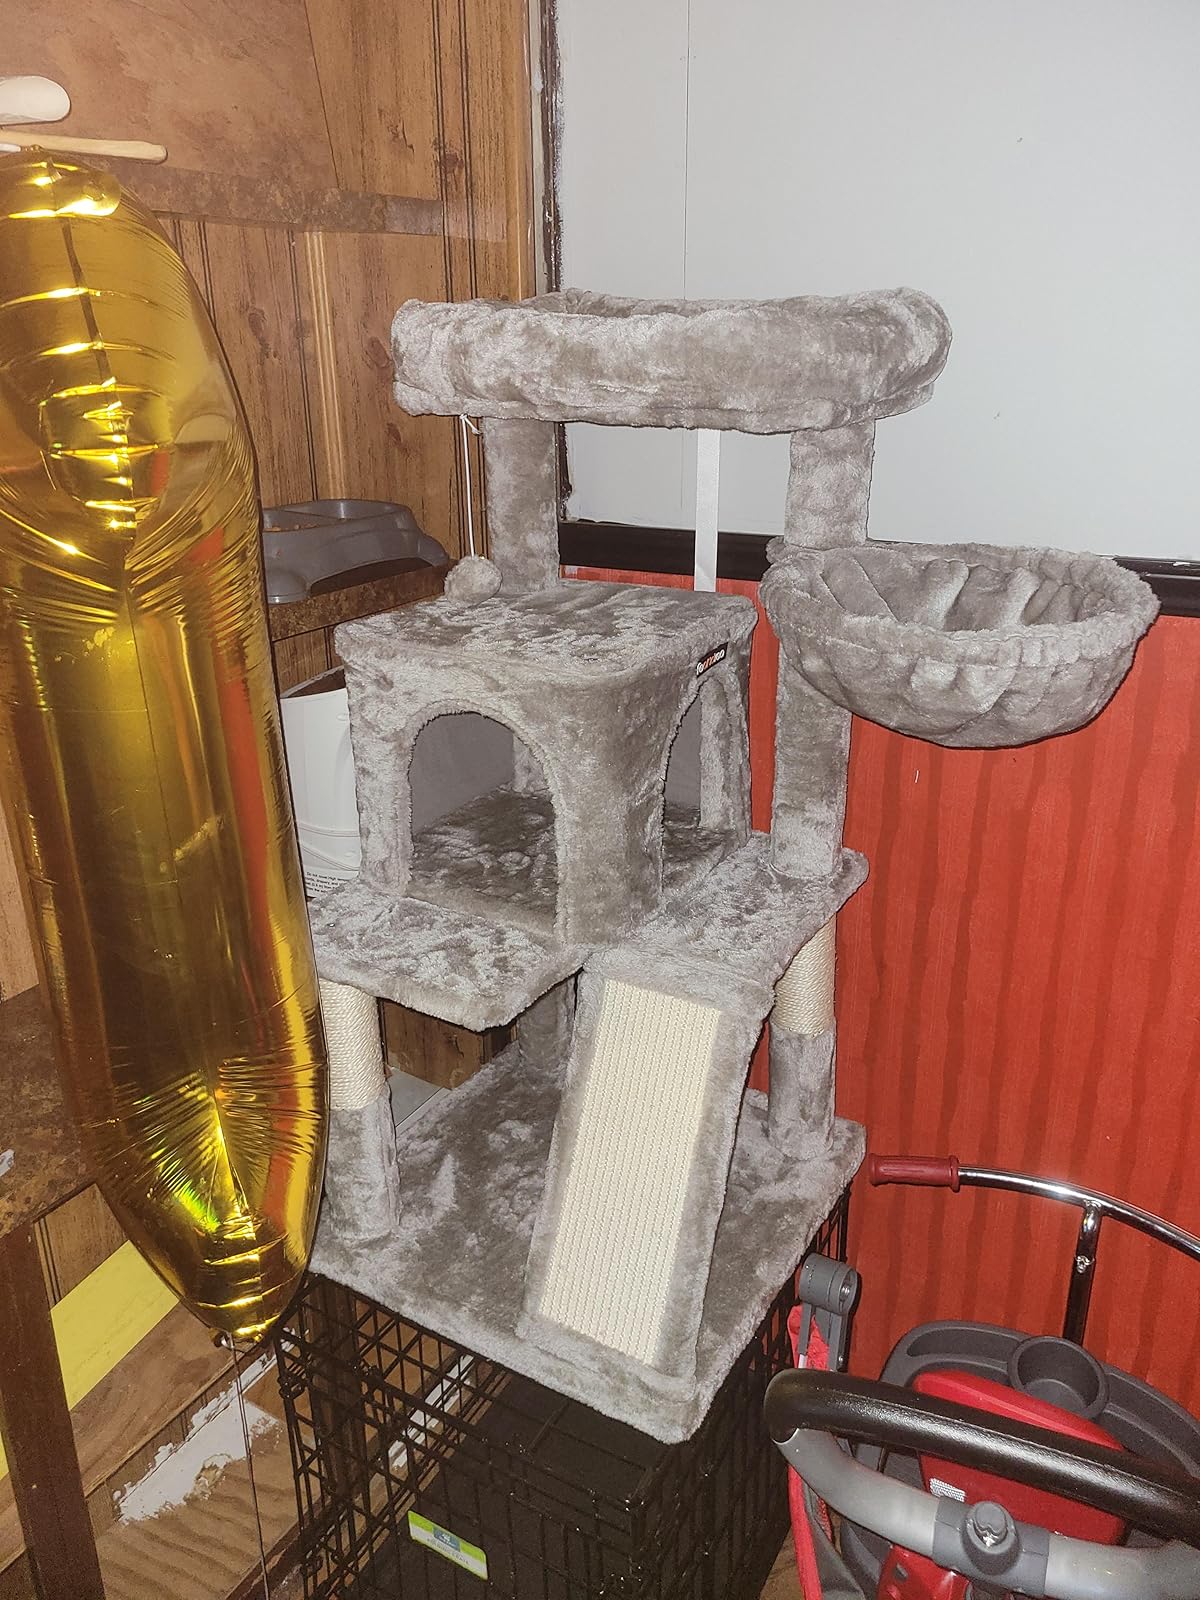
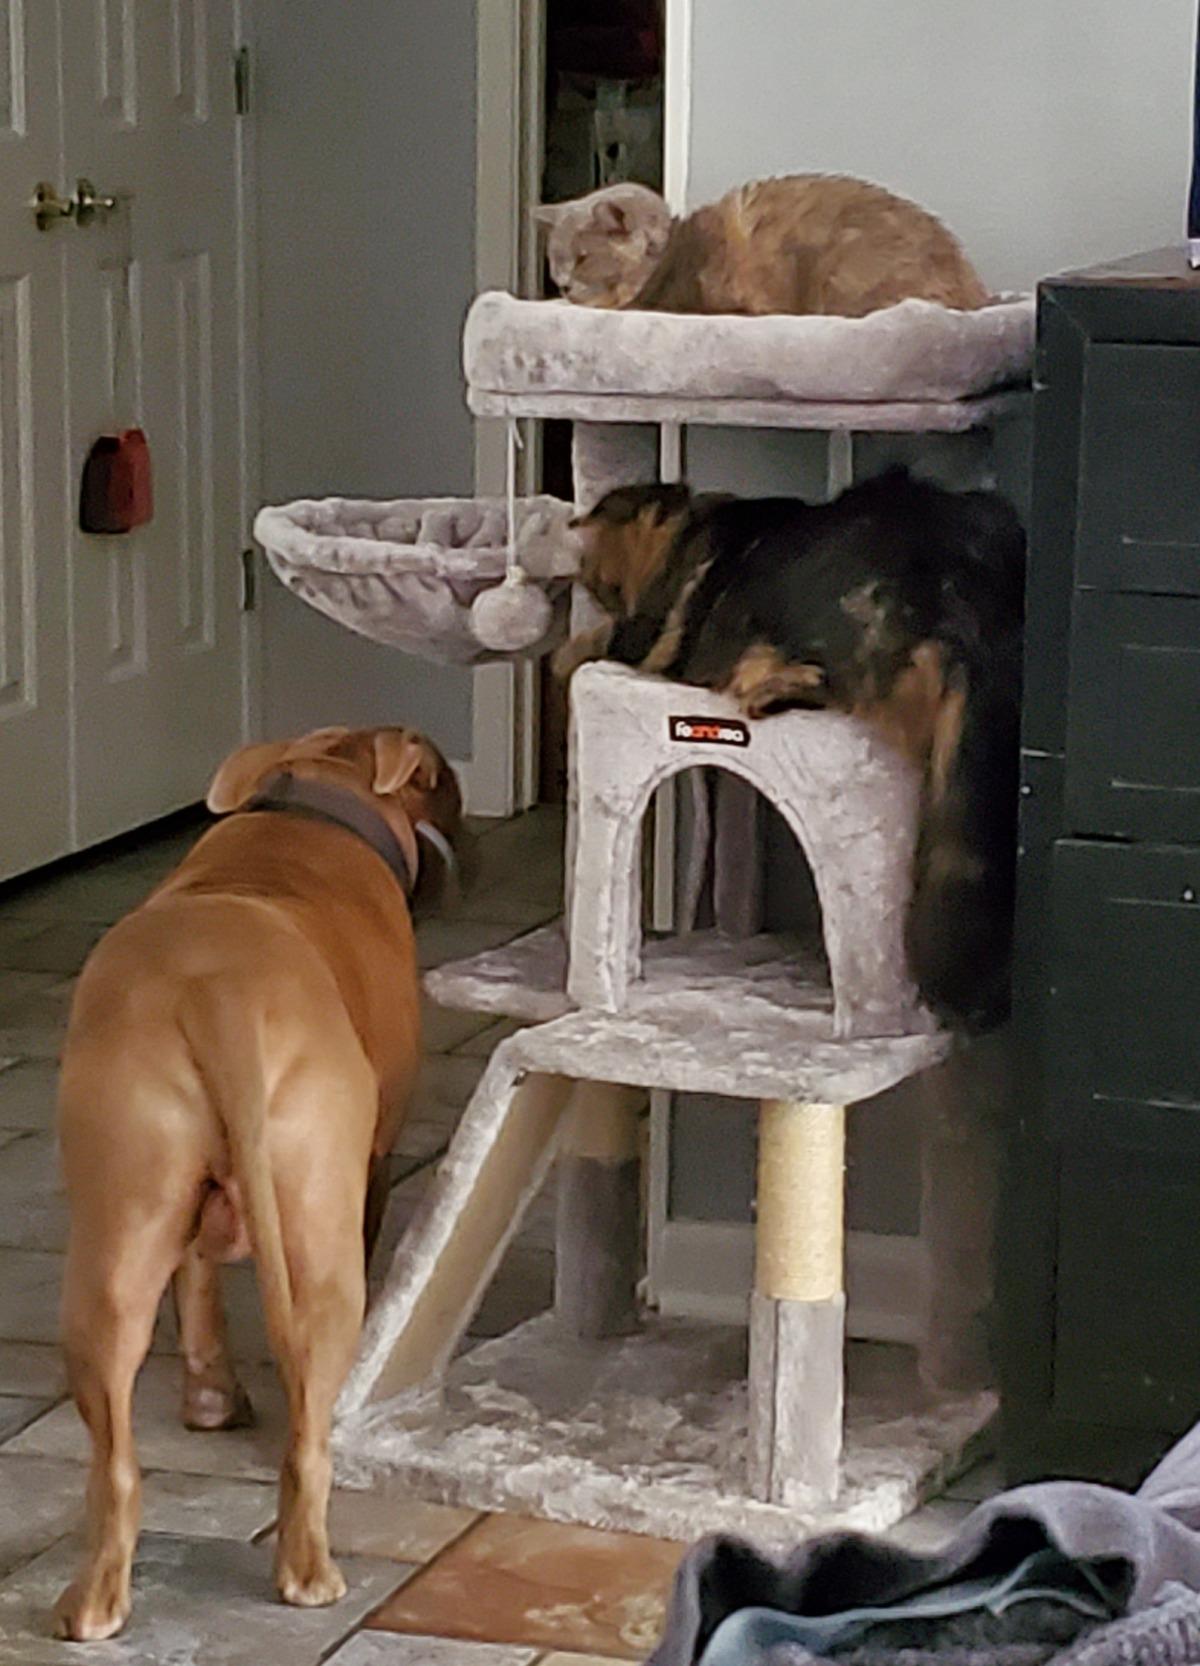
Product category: items_cat tree
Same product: yes